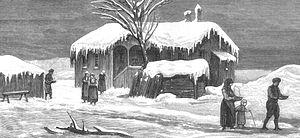
Emily Anne Beaufort est une illustratrice, écrivaine et infirmière britannique. Il y a des rues qui portent son nom et des expositions permanentes du musée à son sujet en Bulgarie. Elle a créé des hôpitaux et des moulins pour aider les Bulgares après l'Insurrection bulgare d'avril 1876 qui a précédé le rétablissement de la Bulgarie. Elle reçoit la médaille de la Croix rouge royale de la reine Victoria pour avoir établi un autre hôpital au Caire.